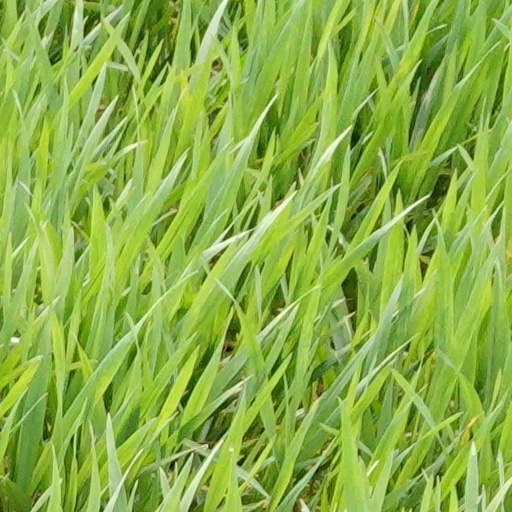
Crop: wheat